Hydrofoil

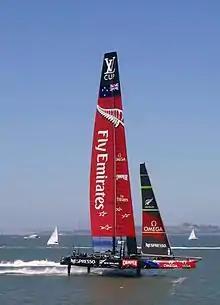
Team New Zealand's AC72 at the 2013 America's Cup, San Francisco Bay.

Several editions of the America's Cup have been raced with foiling yachts. The 2013 and 2017 editions used the AC72 and AC50 classes of catamaran respectively, and the 2021 edition used the AC75 class of foiling monohulls with canting arms.